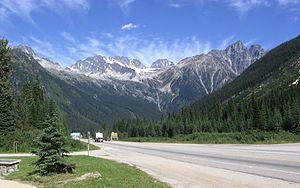
Vue du chaînon Hermit a partir du col Rogers
Le parc national des Glaciers est un parc national de Colombie-Britannique, situé à 450 kilomètres au nord-est de Vancouver, au cœur de la chaîne Columbia.
Le chaînon Hermit est un massif de montagne de la Colombie-Britannique, au Canada, situé tout juste au nord du col Rogers dans le parc national des Glaciers.